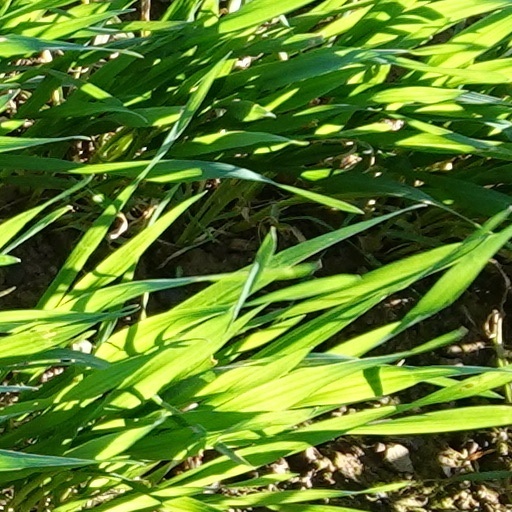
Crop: wheat